Joan Vila Dilmé

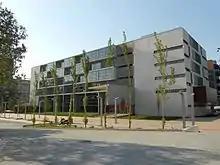
The Provincial Court of Girona, where the trial took place

On 21 June 2013, the jury (consisting of five men and four women) found Joan Vila Dilmé guilty on all counts and recommended a sentence of years imprisonment for the aggravated murder of the last three victims, and murder with malice aforethought for the remaining ten. In all, of the possible 194 possible years in prison, he received a lesser sentence of 127 due to his confessions, and was prohibited from approaching or contacting any of the victims' family members or relatives for a period of 10 years. While the imposed sentence was 127, the maximum penalty established by criminal law amounted to 40 years imprisonment, which Vila had to serve at the Puig de les Basses Penitentiary Center in Figueres.